Yerevan State Medical University

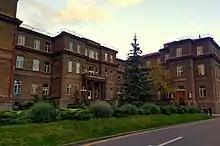
Heratsi Hospital

The Medical University's campus is located in the center of the city on Koryun street. It is home to the following buildings: